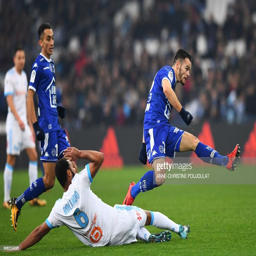
midfielder scores a goal against defender during the l1 football match at the stadium .